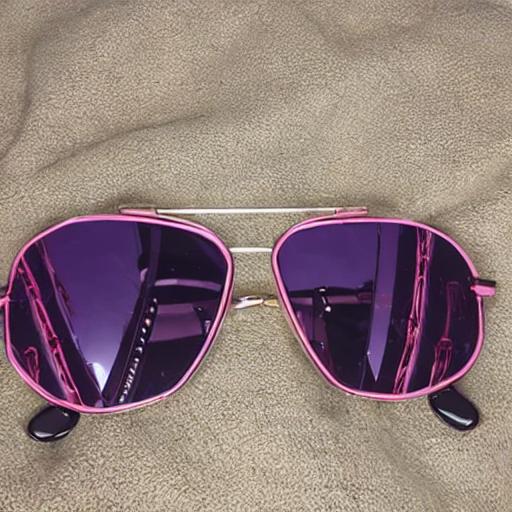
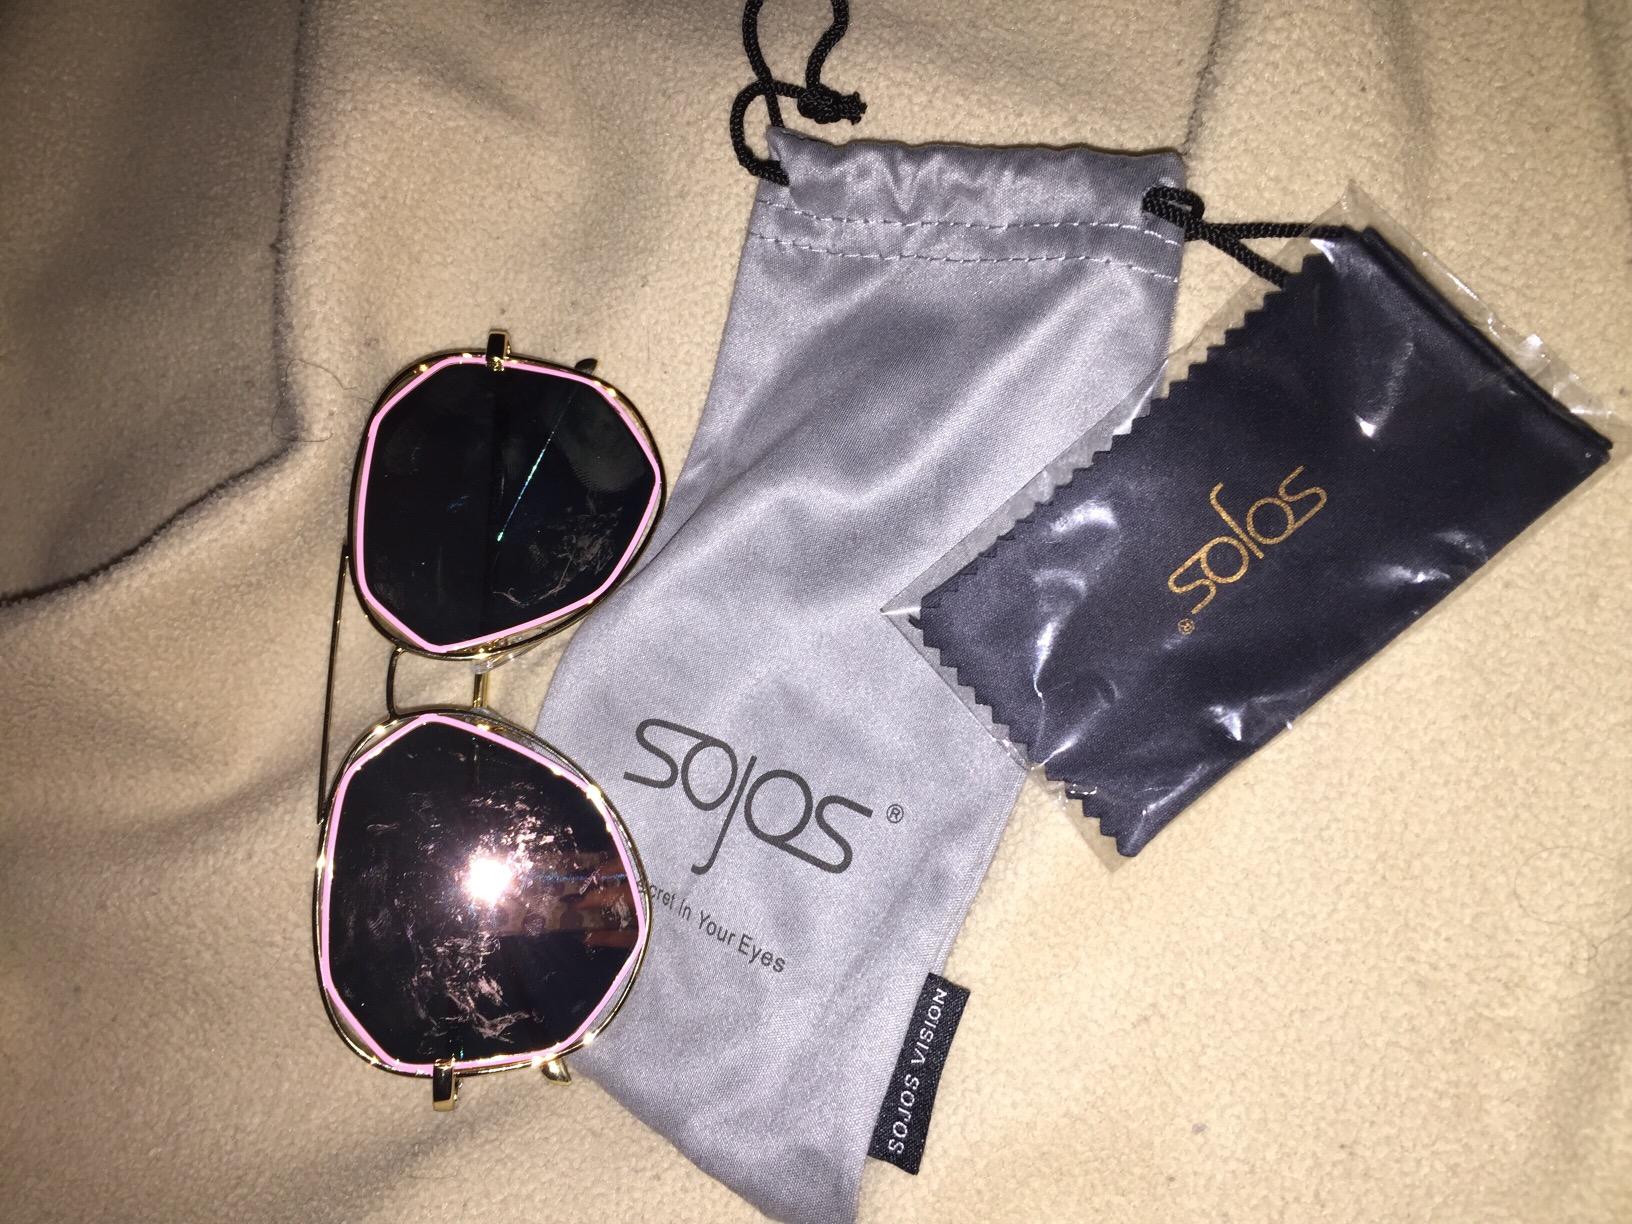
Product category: accessories_sunglasses
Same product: no